Lock and Key (novel)

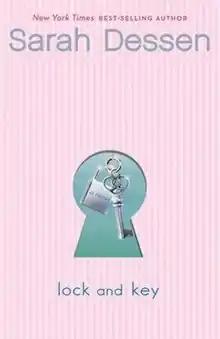
First edition

Lock and Key is a novel written by author Sarah Dessen. It is her eighth published novel. It was published by Viking's Children's Books in 2008.